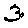
Label: 3